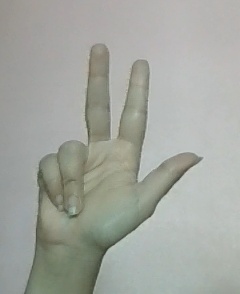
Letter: al